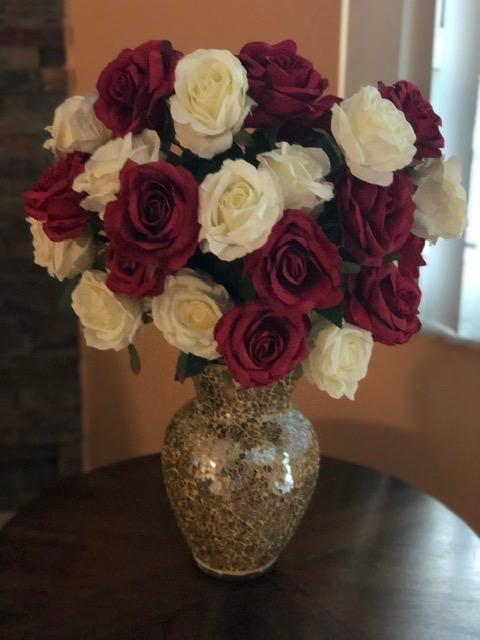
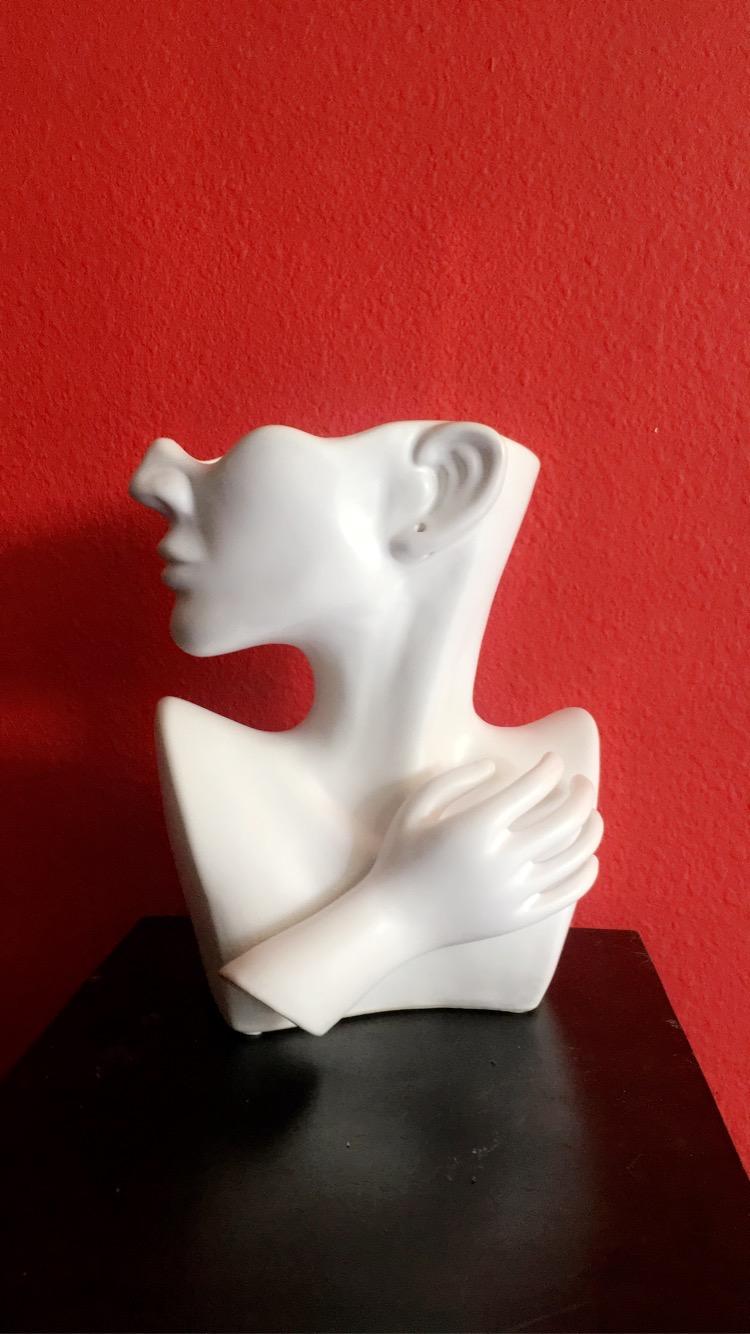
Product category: vase
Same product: no